Dayton (sternwheeler)

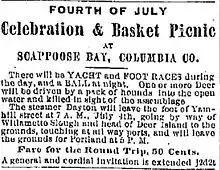
Advertisement for Fourth of July excursion on "Dayton", 1879.

On July 3, 1879, "Dayton" was advertised to be going on an Independence Day excursion to Scappoose Bay, in Columbia County, Oregon. The advertisement promised yacht and foot races during the day and a ball at night. Additionally, it was stated: